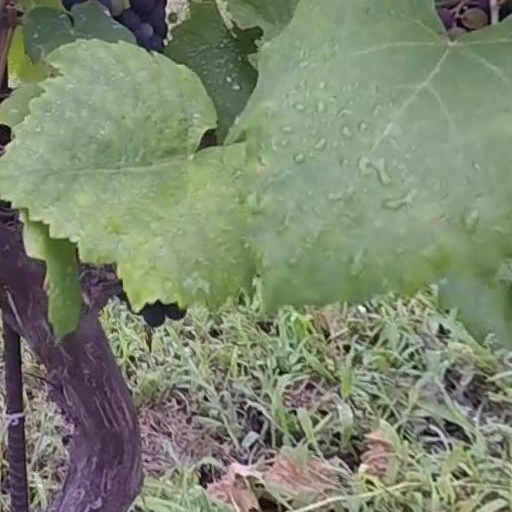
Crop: grape